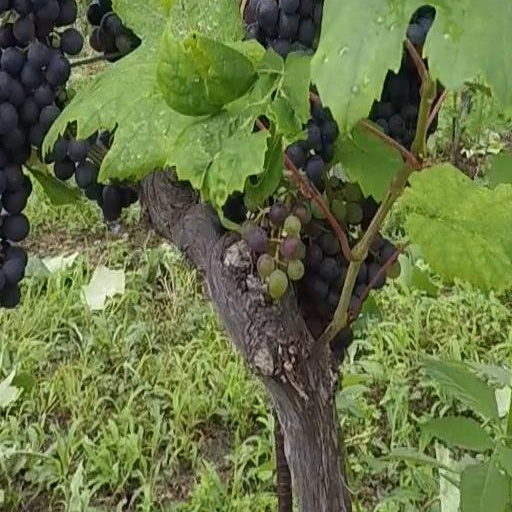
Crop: grape